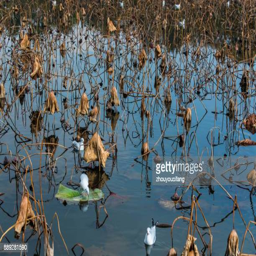
the winter of the pond